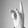
ASL letter: K